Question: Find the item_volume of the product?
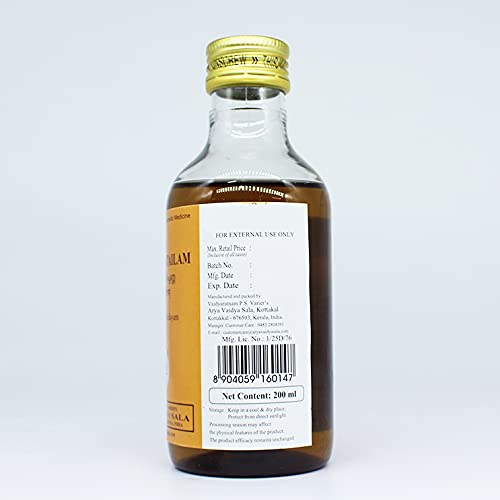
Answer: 200.0 millilitre